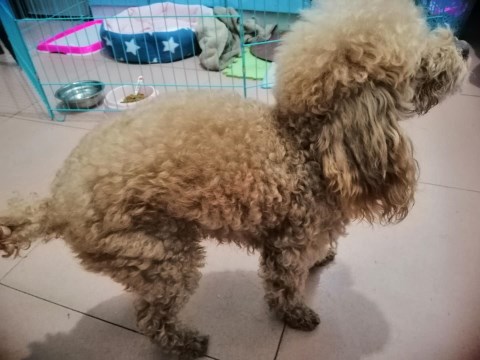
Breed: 2925-n000114-toy_poodle